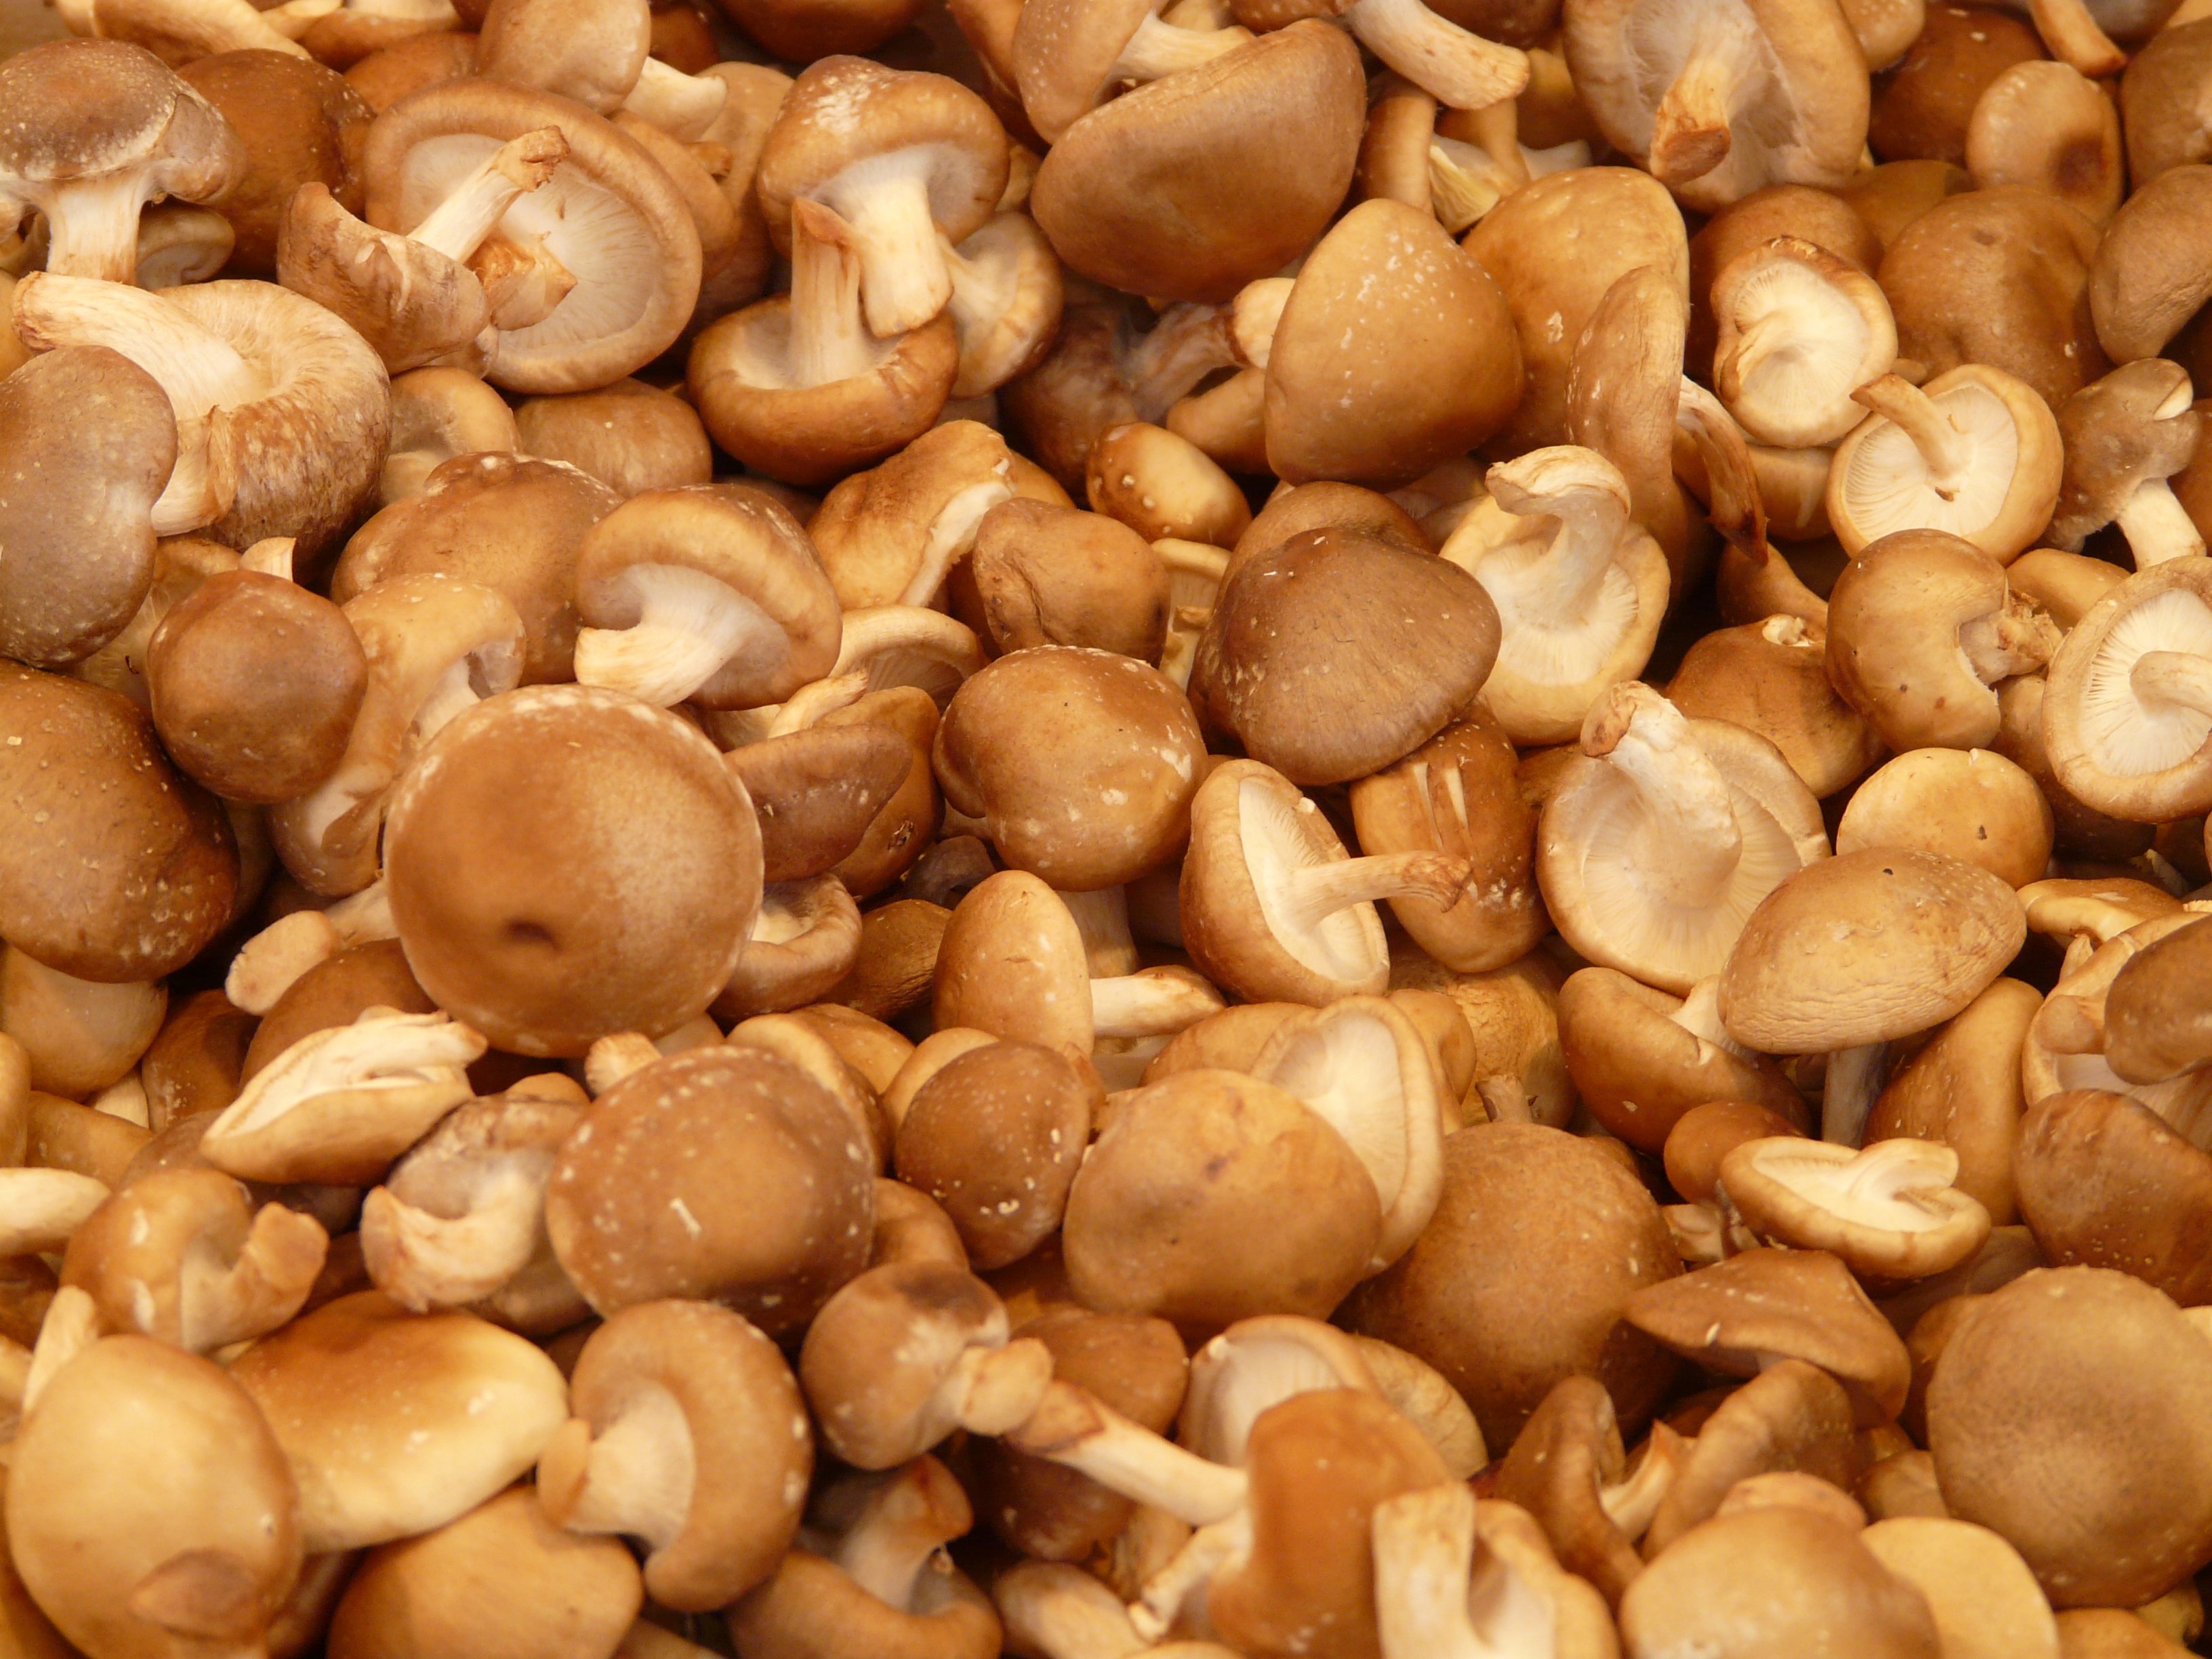
food, produce, vegetable, brown, mushroom, cook, tasty, ingredients, flowering plant, shiitake, grass family, land plant, medicinal mushrooms